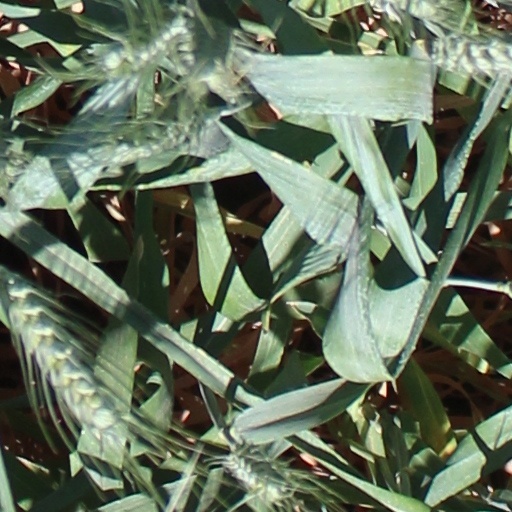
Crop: wheat